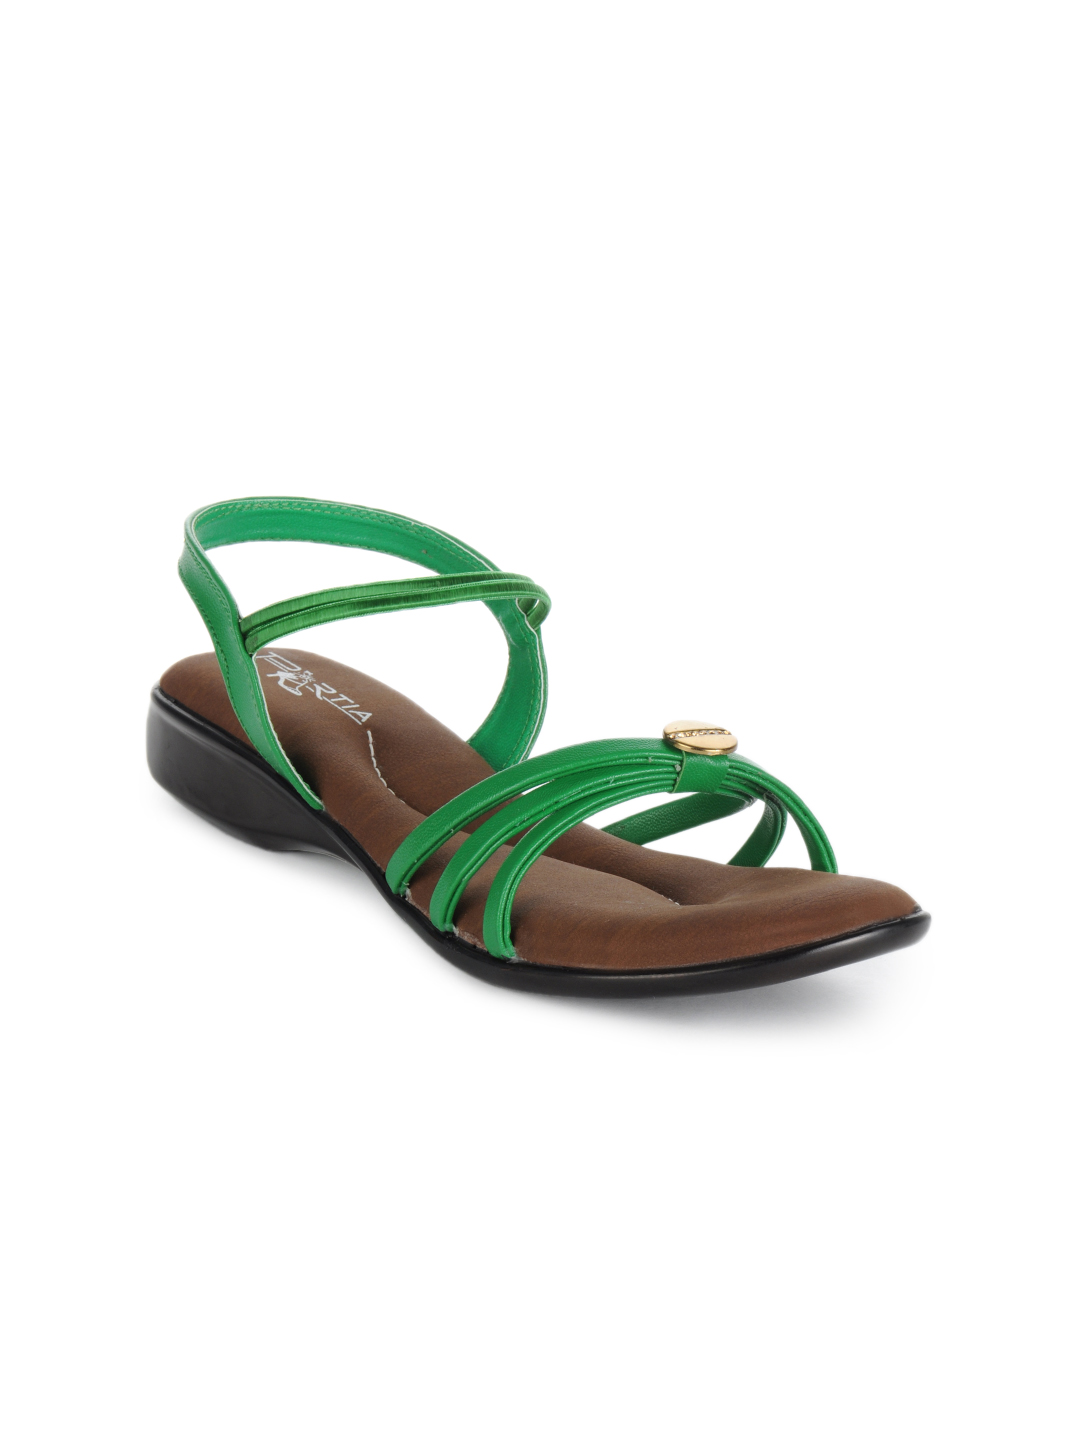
Portia Women Green Sandals
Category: Footwear / Shoes / Heels
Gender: Women
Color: Green
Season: Winter 2012
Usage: Casual